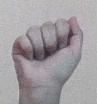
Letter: saad